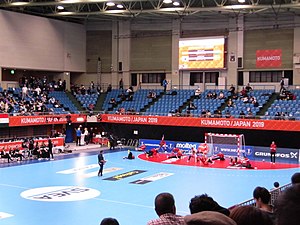
VM i håndbold 2019 (kvinder)
Det danske hold varmer op inden kamp mod Sydkorea.
Verdensmesterskabet i håndbold for kvinder 2019 Korea-Danmark
Verdensmesterskabet i håndbold for kvinder 2019 er det 24. VM i håndbold for kvinder arrangeret af IHF. Turneringen blev afholdt i Japan fra den 30. november til den 15. december 2019. Der var to kandidater til værtsland; den anden kandidat var Norge.